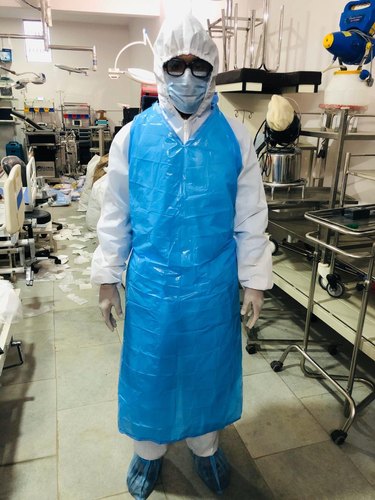
Objects detected:
Mask
Coverall